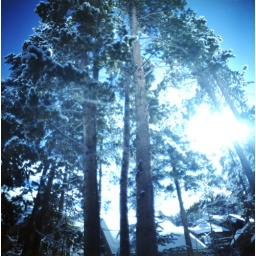
Some pine trees that haven't been affected by the pine beetles . . .Diana+ with Kodak Ektachrome G 100, cross processed.